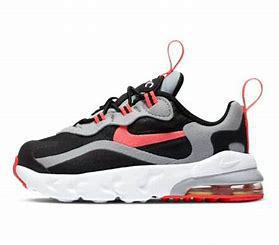
Brand: Nike
Model: Air Max 270 Rt